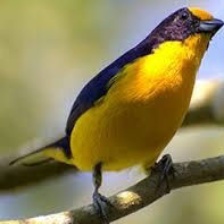
Species: ANTILLEAN EUPHONIA
Scientific name: EUPHONIA MUSICA